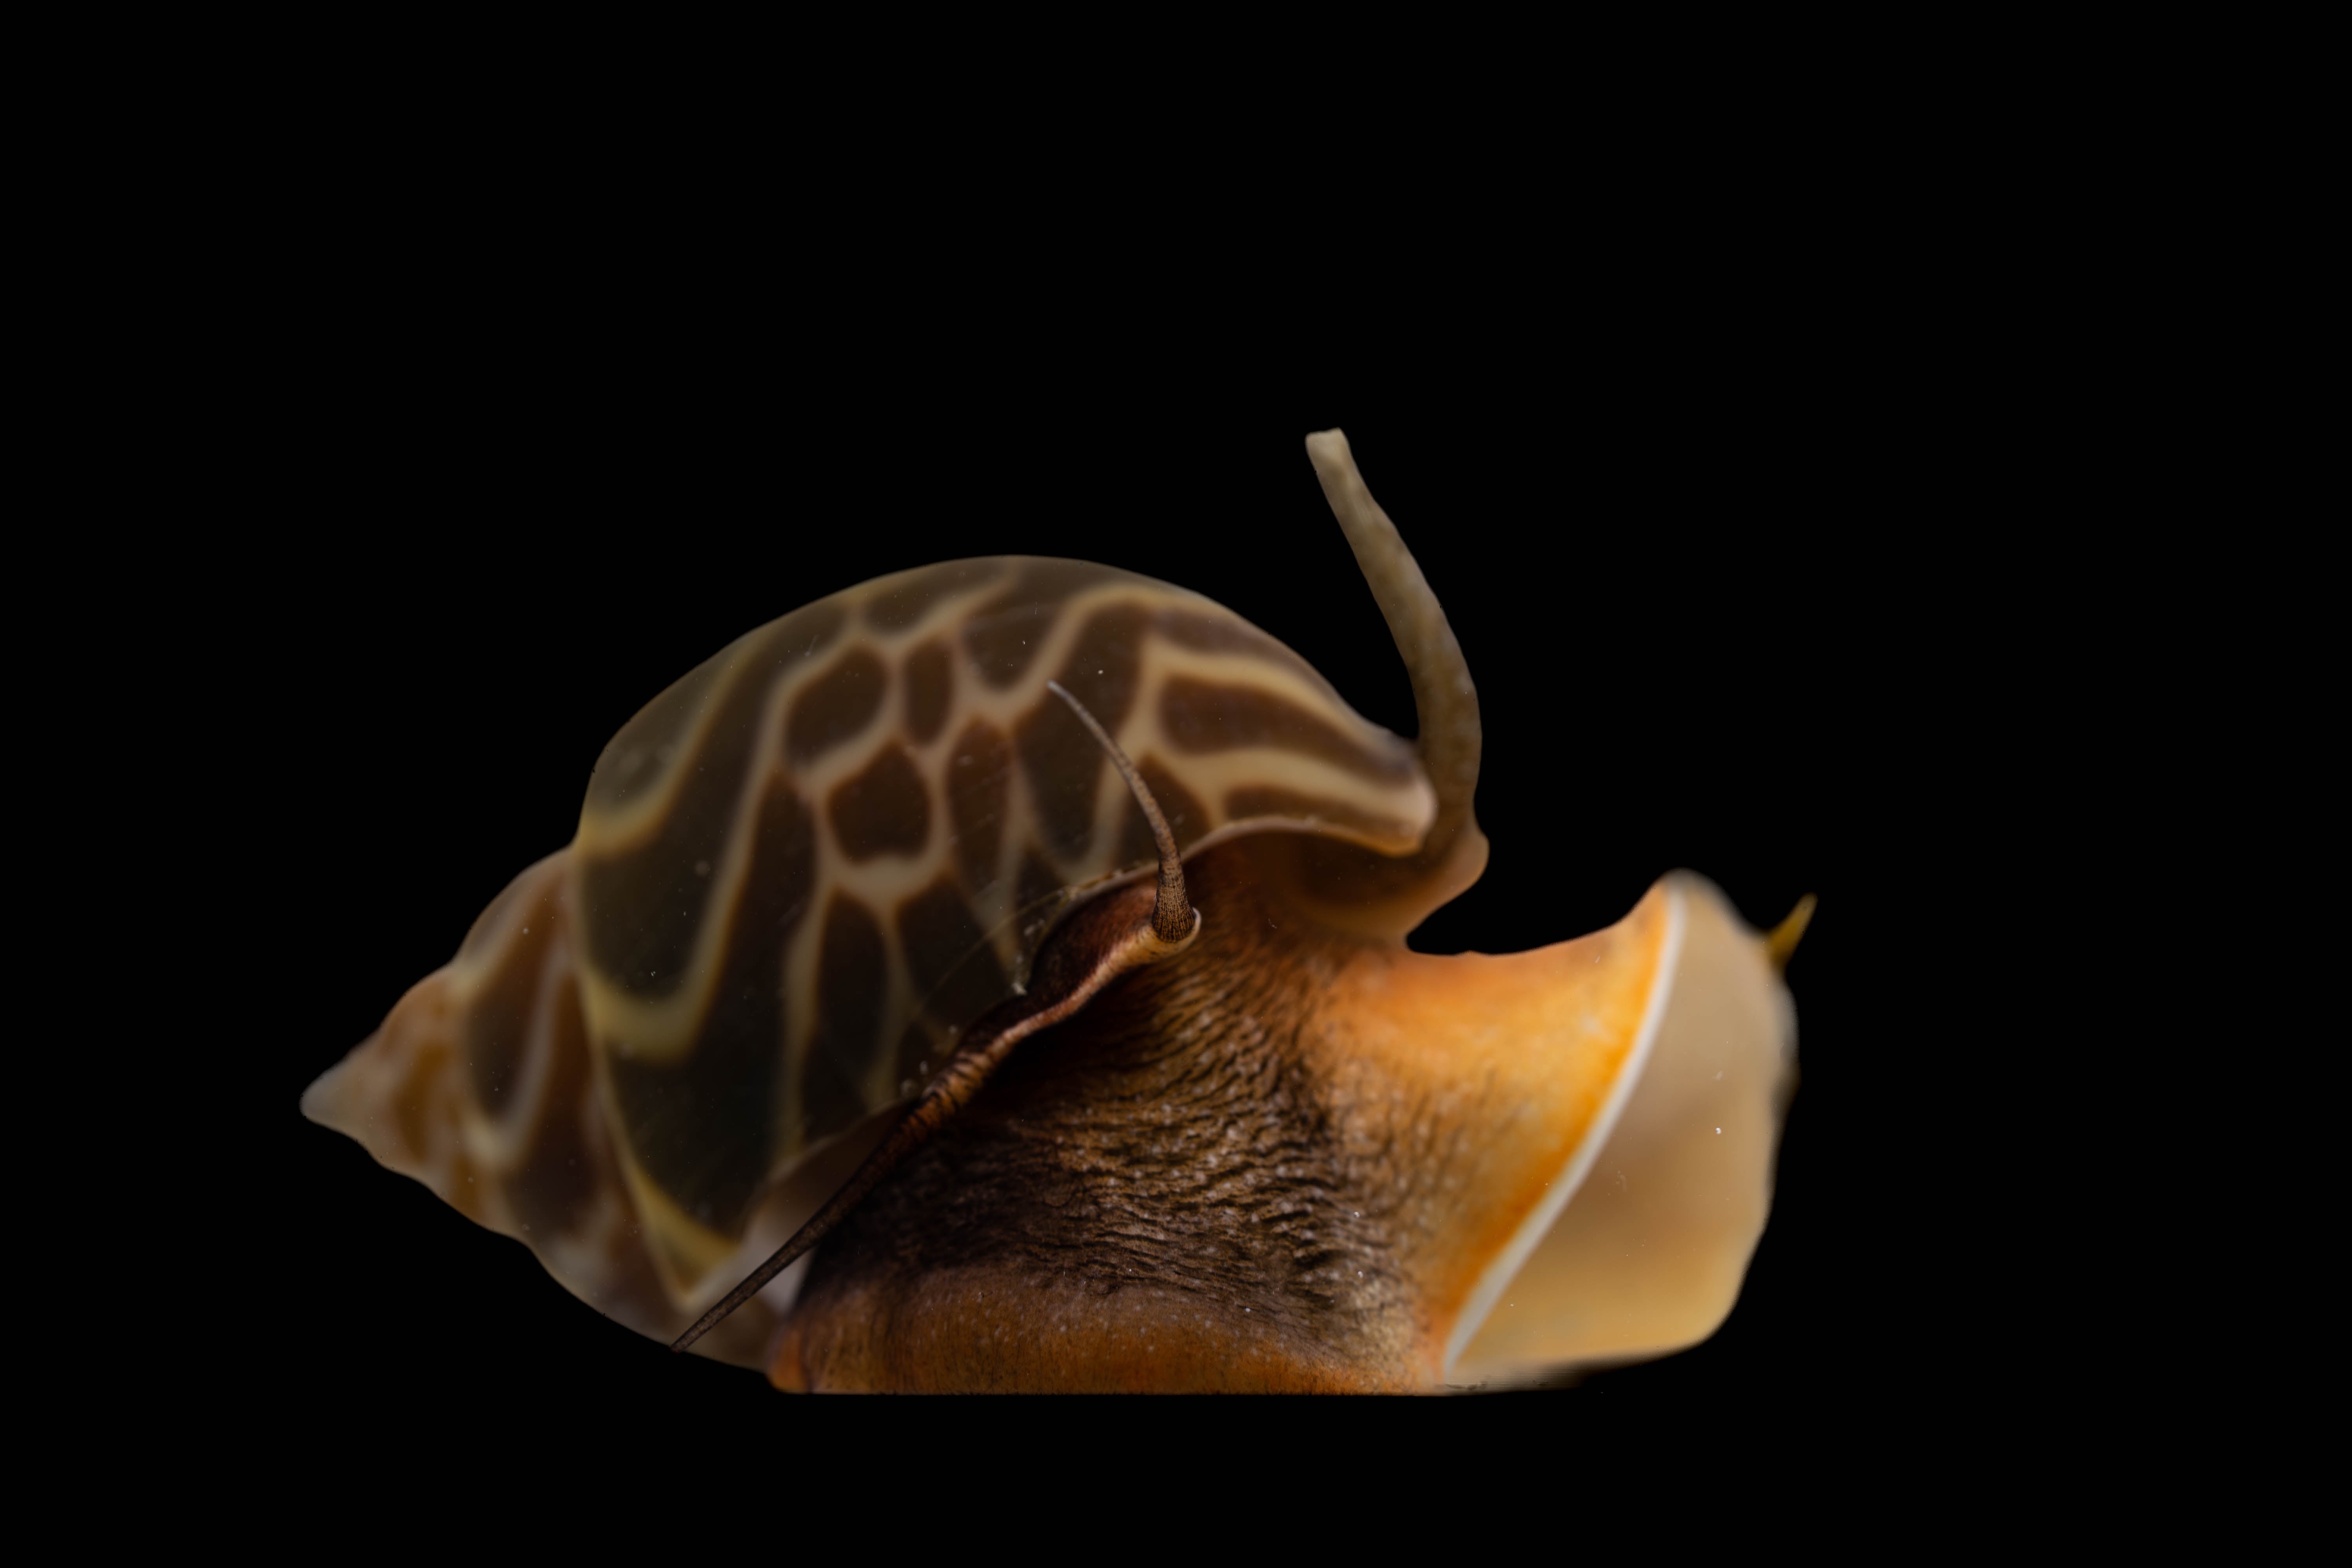
Babylonia spirata Babylonische Turmschnecke Super Borstenwurmfresser
Babylonia spirata – Babylonische Turmschnecke (Super Borstenwurmfresser) Die Babylonia spirata , auch bekannt als Babylonische Turmschnecke , ist eine faszinierende und äußerst nützliche Schneckenart für Meerwasseraquarien. Mit ihrer eleganten und markanten Gehäuseform und der Fähigkeit, sich besonders effektiv von Borstenwürmern zu ernähren, ist diese Schnecke eine wertvolle Ergänzung für Aquarien, in denen Borstenwürmer ein Problem darstellen. Sie spielt eine wichtige Rolle im natürlichen Algenmanagement und hilft dabei, den Boden im Aquarium zu reinigen. Besondere Merkmale: Farbe: Gehäuse in Weiß bis Hellbraun mit scharfen, rotbraunen Spiralen und feinen Markierungen Größe: Kann bis zu 5–7 cm groß werden Verhalten: Aktiv und flink, besonders in der Nähe von Felsen und auf dem Aquarienboden Einsatzbereich: Ideal für Aquarien mit Borstenwurmproblemen Vorteile: Hervorragend geeignet zur Bekämpfung von Borstenwürmern und zur Algenkontrolle
Brand: Berghia Center
Category: Animals & Pet Supplies > Pet Supplies > Fish & Aquatic Supplies > Aquarium Cleaning Supplies > Tank Cleaners